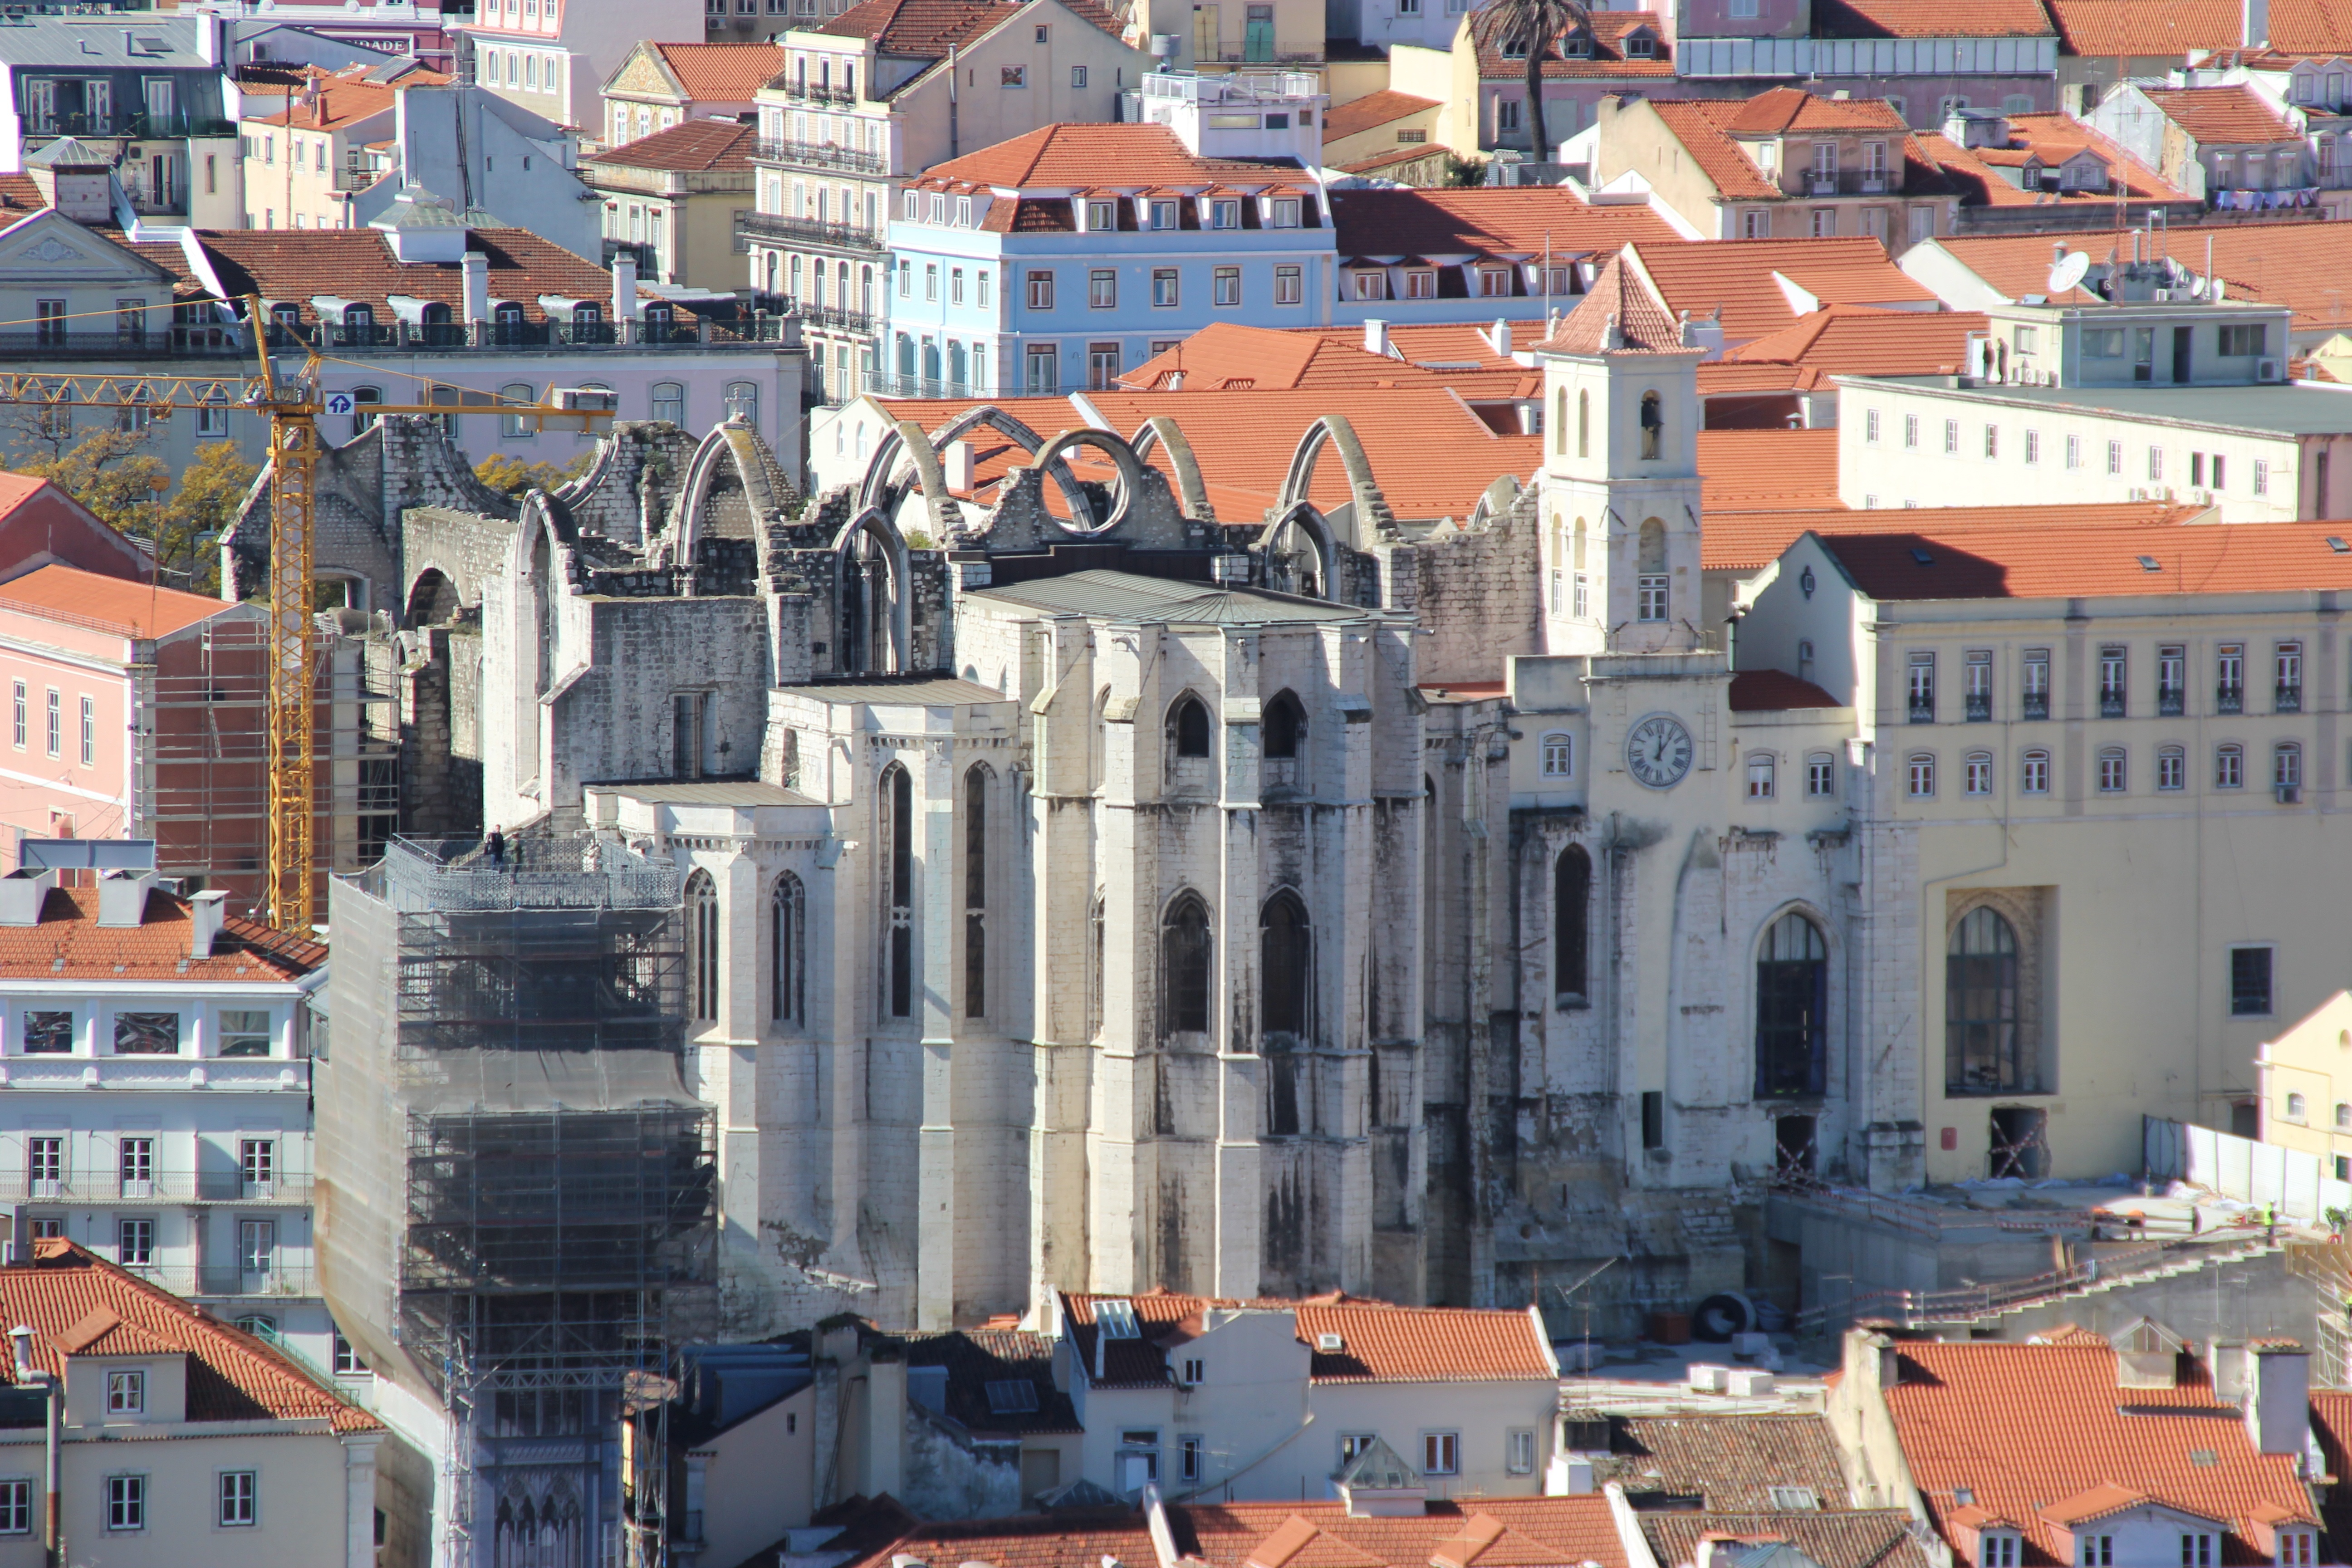
town, city, cityscape, downtown, plaza, landmark, facade, tourism, portugal, town square, lisboa, lisbon, neighbourhood, ancient rome, urban area, human settlement